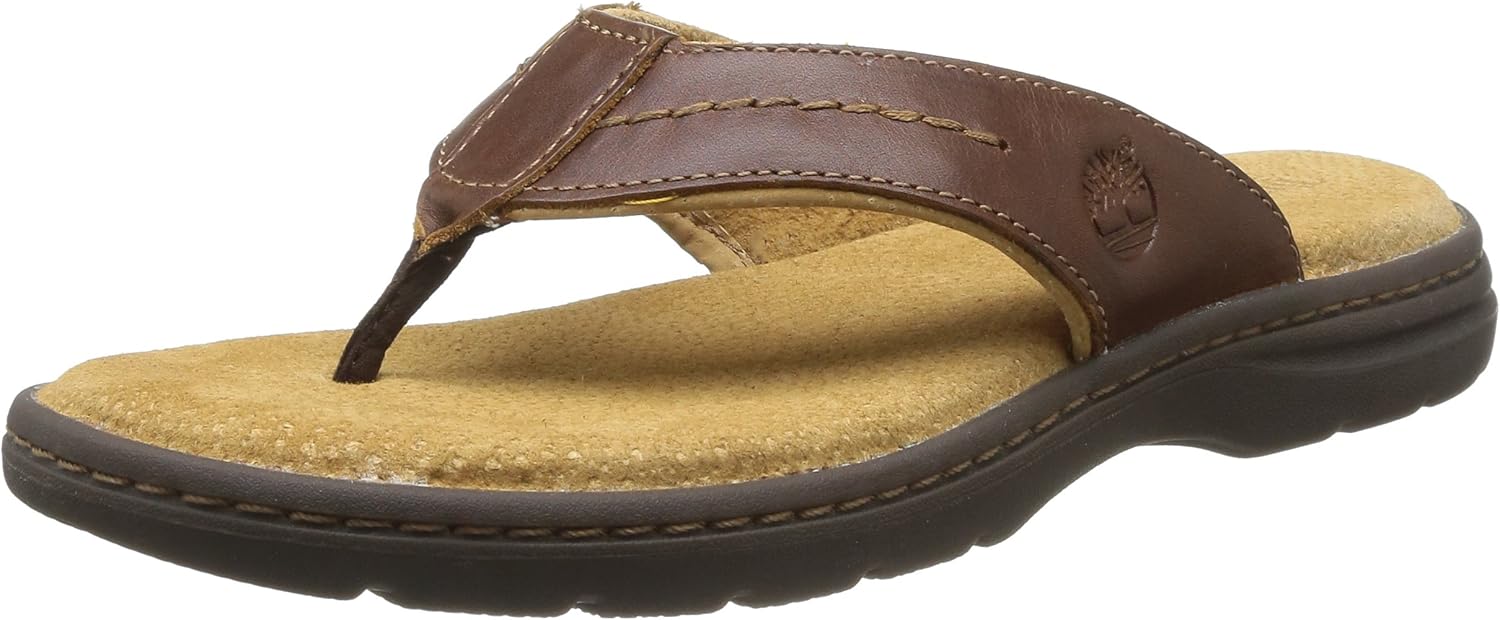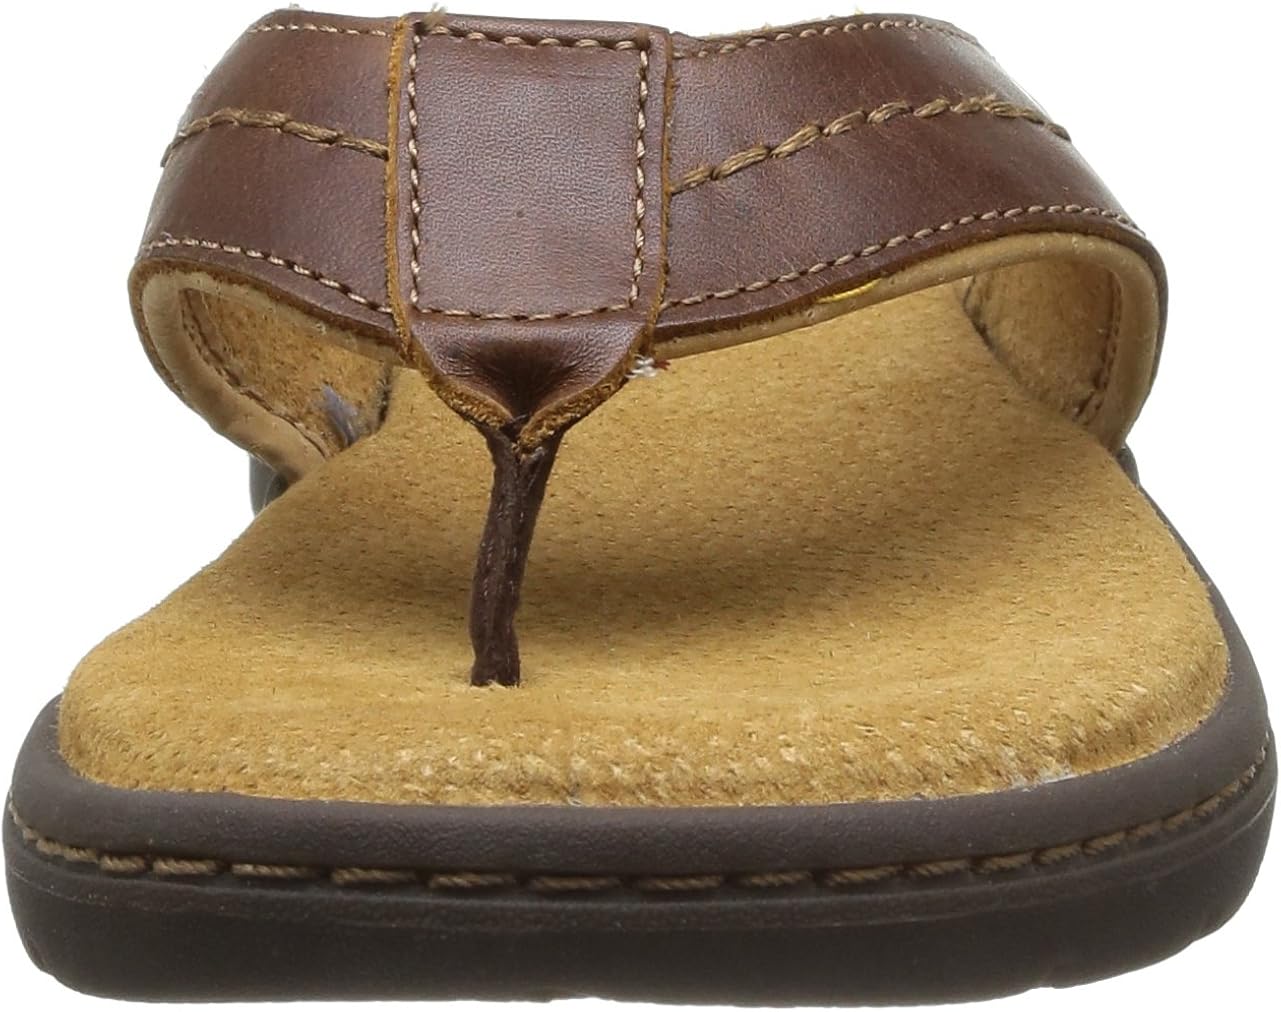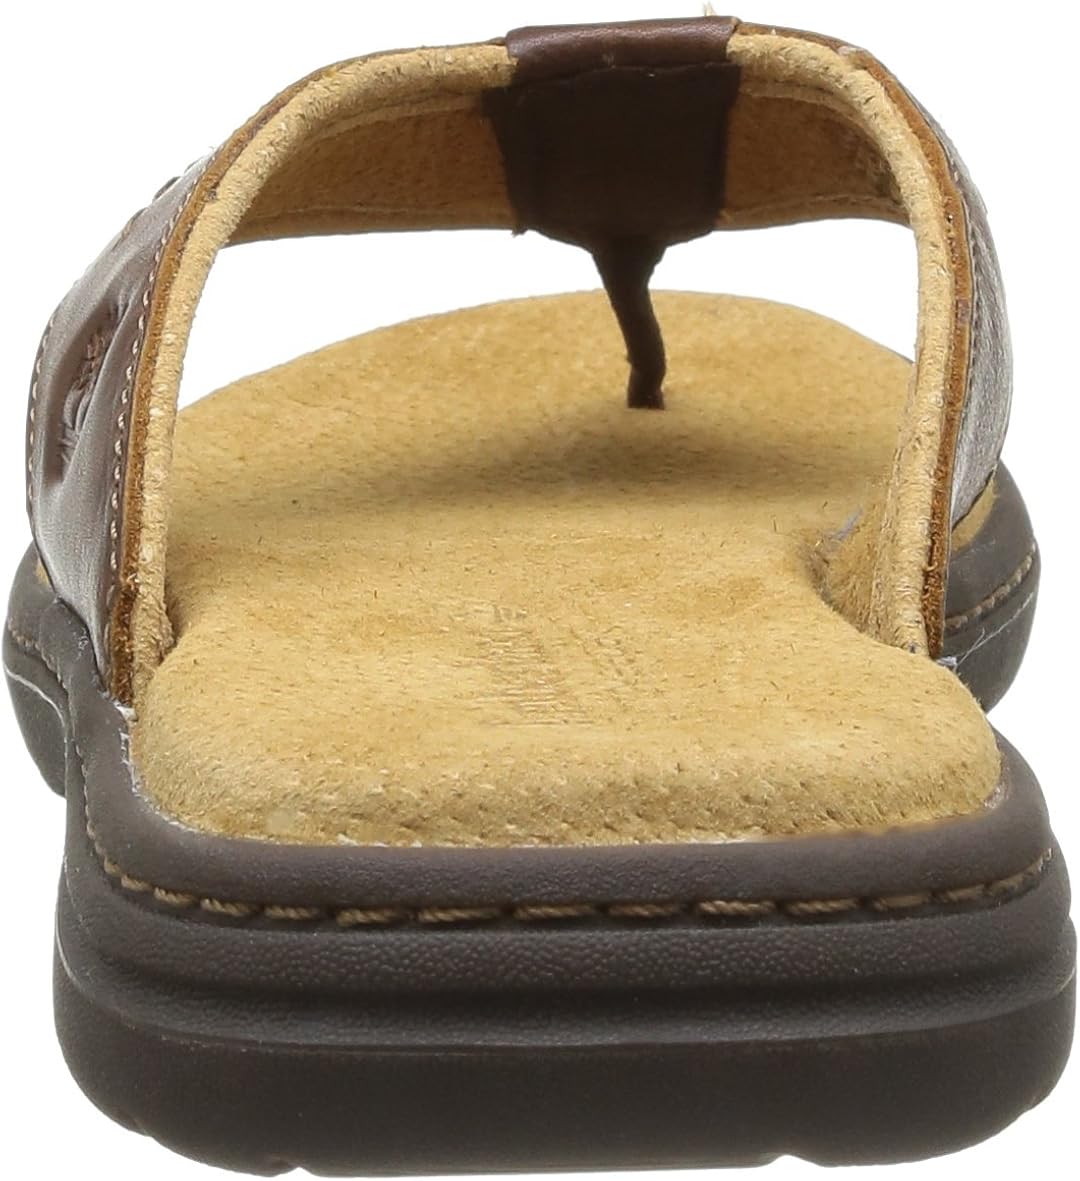
Timberland Men's Earthkeepers Altamont 2.0 Flip Thong Sandal
Category: AMAZON FASHION
The Timberland 9756B Altamont 2.0 Flip Flop is made with premium leathers to keep you comfortable in your new favorite flip flops for a long time. It has a leather lining and a leather lined footbed with a layer of memory foam, giving you superior barefoot comfort.
Features: 100% Leather | Imported | Rubber sole | Sandal featuring logo-embossed thong strap crafted with decorative stitches and stamped Timberland logo;Leather from silver-rated tannery;Leather-lined footbed with memory foam